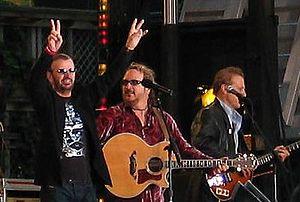
Ringo Starr en concert (tout à gauche).